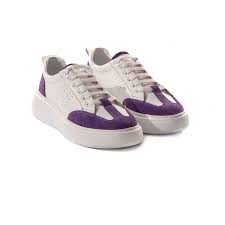
Label: Sneaker